Dr. Havilah Beardsley House

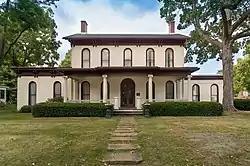
Havilah Beardsley House front exterior, 2019

Dr. Havilah Beardsley House is a historic home located at Elkhart, Elkhart County, Indiana. It was built in 1848, and is a two-story, rectangular, Italianate style brick dwelling. It has a medium pitched gable roof, full width front porch with Ionic order fluted columns, rounded openings, and decorative brackets. It has later flanking one-story, flat roofed wings. It was built by Havilah Beardsley, founder of the city of Elkhart. The house is operated as a historic house museum as part of the Ruthmere Mansion complex.